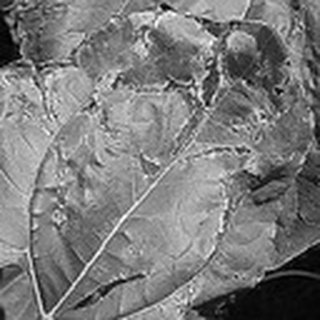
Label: cotton_bacterial_blight